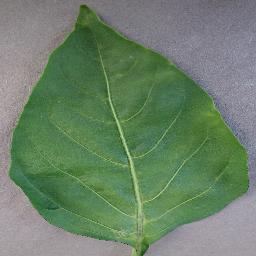
Label: Pepper,_bell___healthy